Cessna 210 Centurion

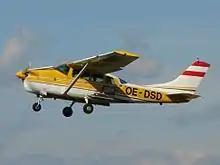
Early model with strut-braced wing and flat leaf springs undercarriage

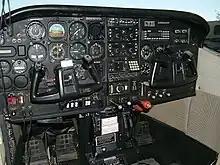
210N instrument panel

The early Cessna 210 (210 and 210A) had four seats with a Continental IO-470 engine of . It was essentially a Cessna 182B to which was added a retractable landing gear, swept tail, and a new wing.